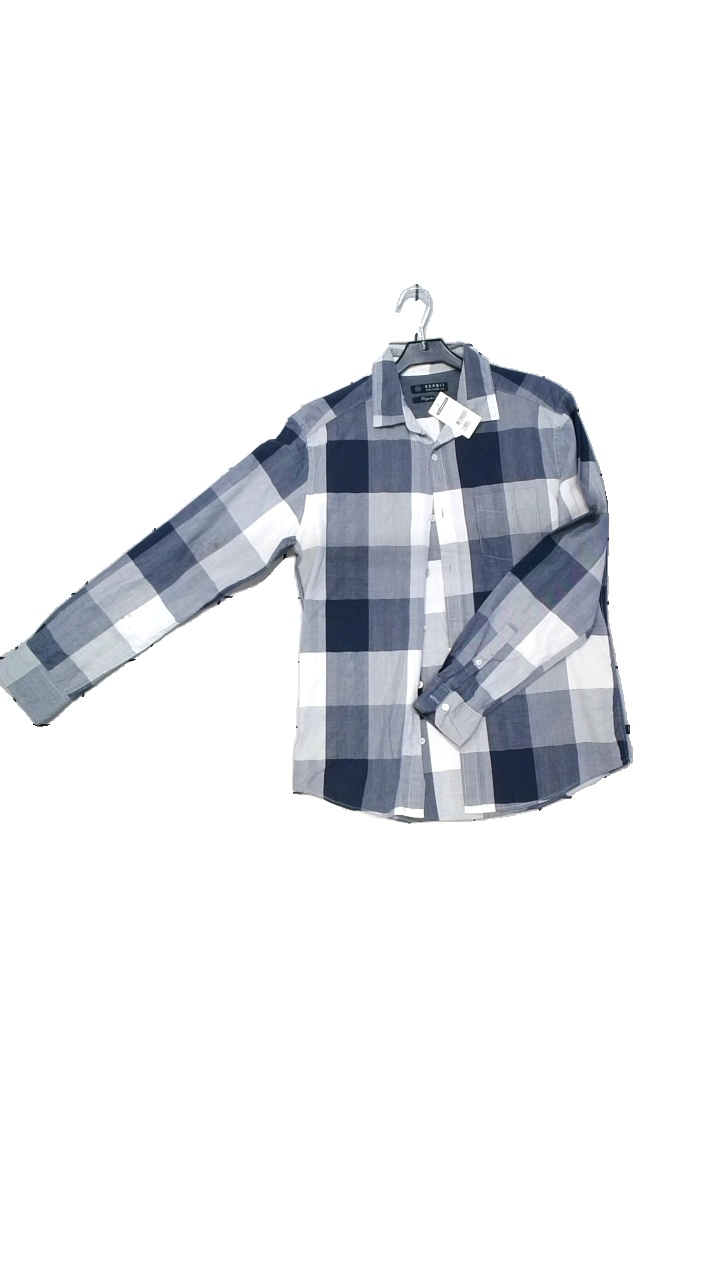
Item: Shirt (Men)
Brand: Esprit
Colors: Multicolor, Blue, Grey, White
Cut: Regular
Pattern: Geometric print
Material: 100% cotton
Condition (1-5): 4
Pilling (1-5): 3
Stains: Major
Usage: Reuse
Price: <50